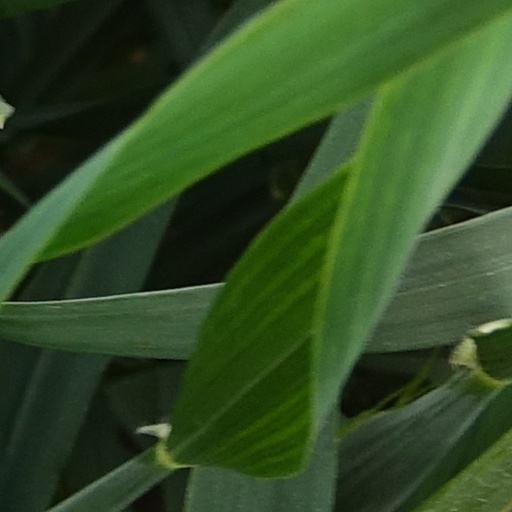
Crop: wheat